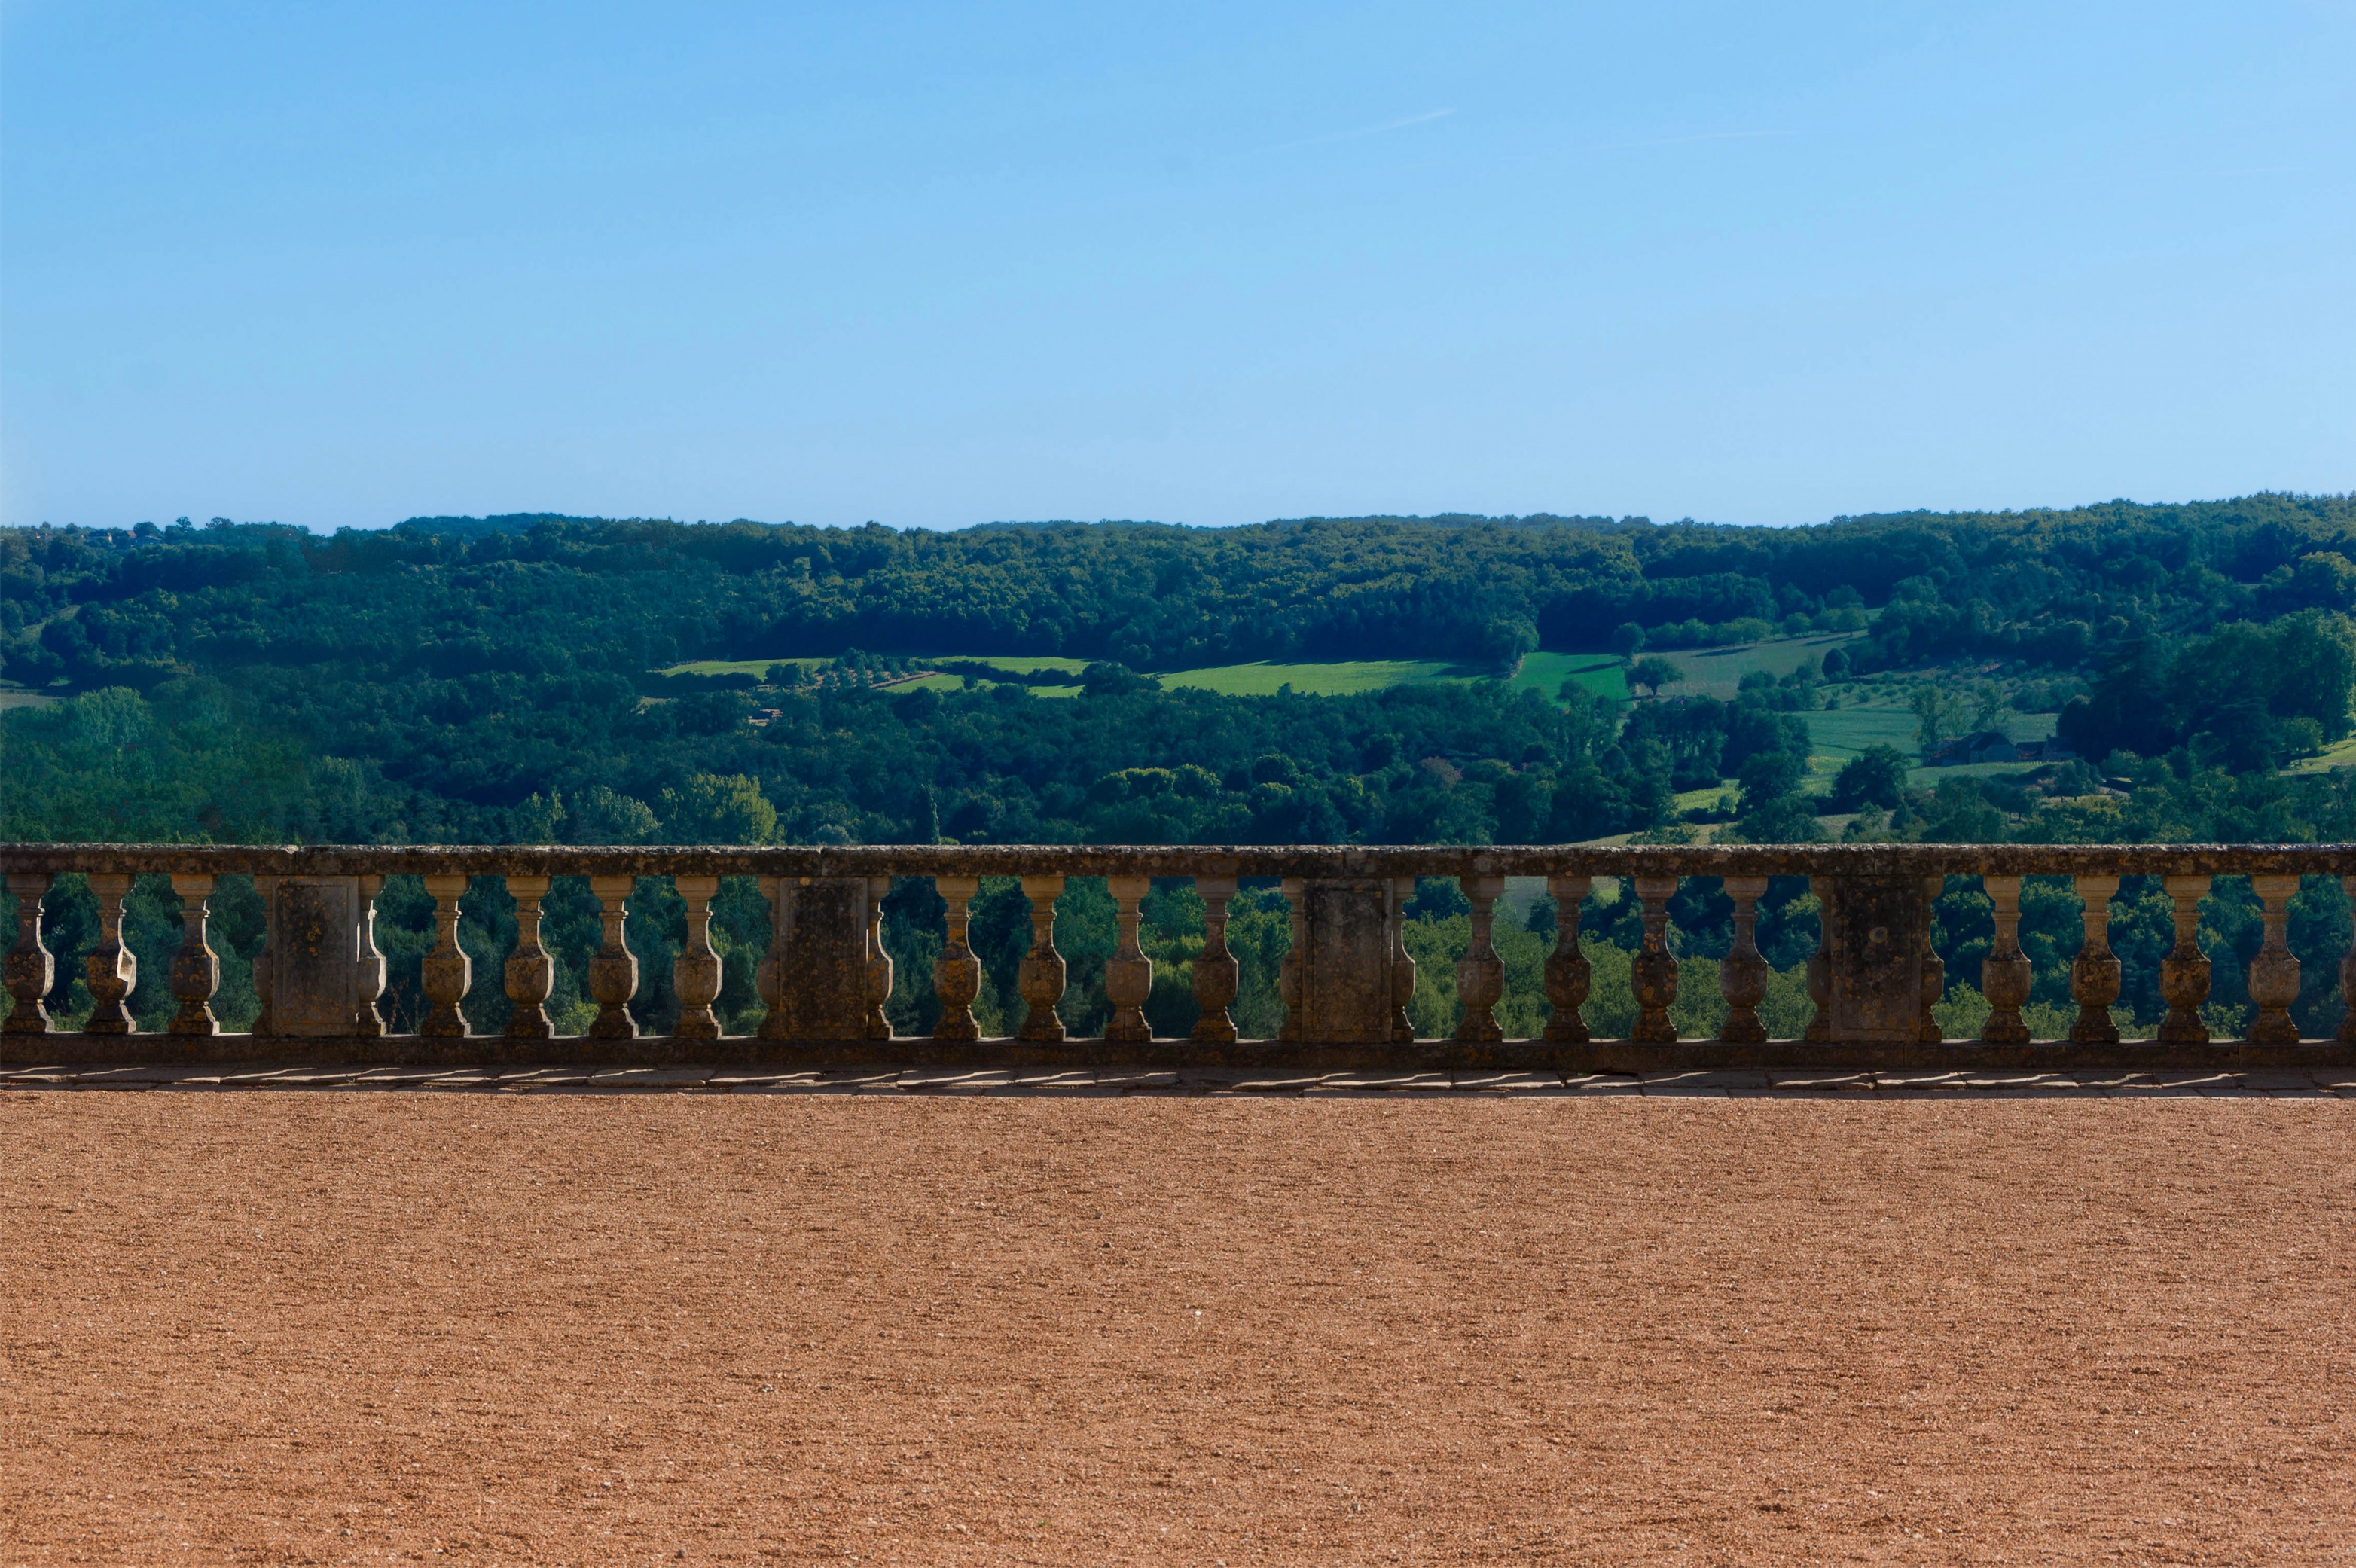
landscape, horizon, bridge, view, palace, france, park, reservoir, historic, agriculture, courtyard, balustrade, rural area, hautefort